Terrace, British Columbia

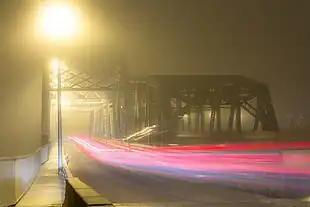
Old Skeena Bridge, 2010

In late October 1910, the eastward advance of the Grand Trunk Pacific Railway rail head from Prince Rupert reached the Kitsumkalum River. In early November 1910, tracklaying passed over this completed bridge at Mile 91 and through mile 100 (Vanarsdol).